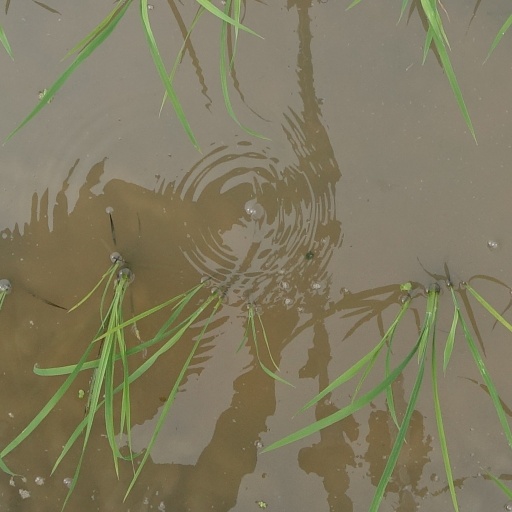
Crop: rice